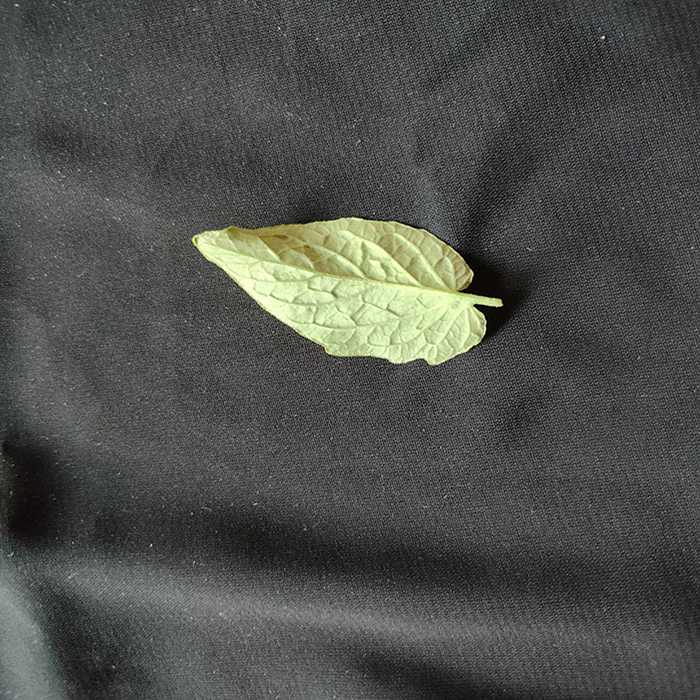
Plant: Tomato
Label: Tomato Fresh leaf